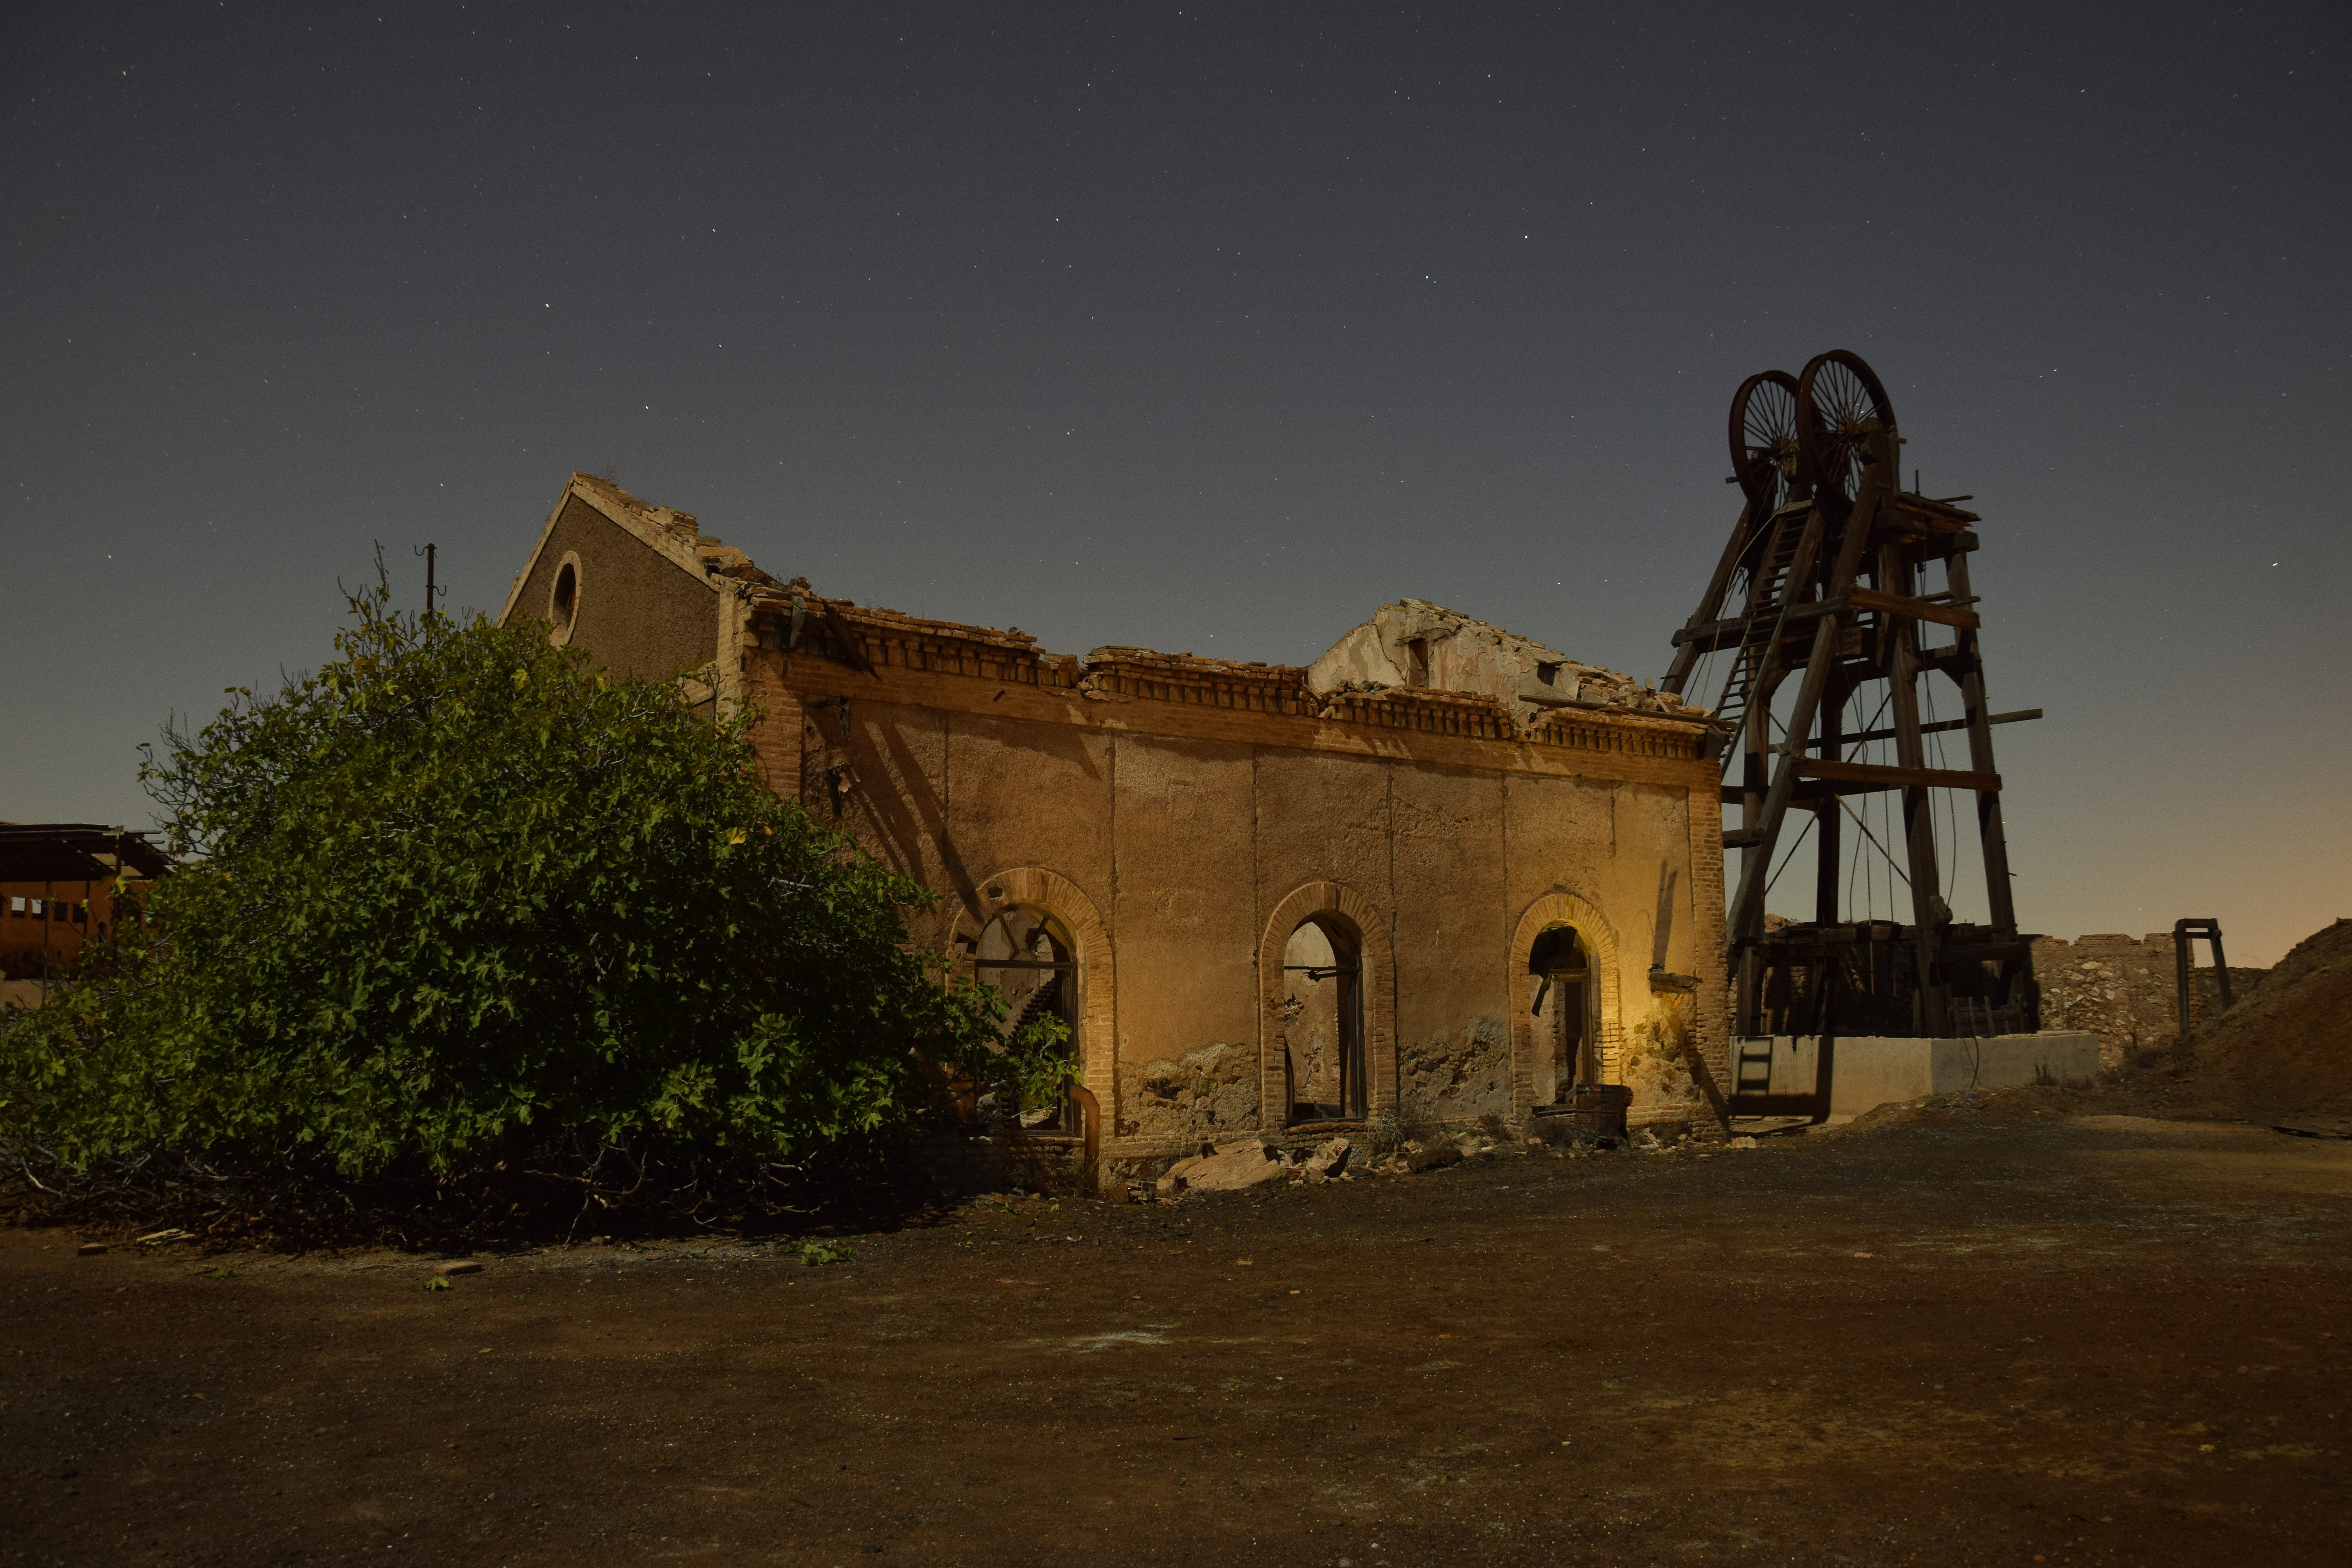
night, evening, landmark, temple, ruins, ancient history